United Kingdom labour law

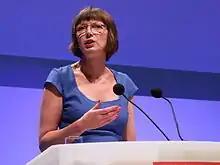
Between 2013 and 2022, Frances O'Grady was the General Secretary of the Trades Union Congress, which is the umbrella grouping for trade unions in England and Wales.

Because pension schemes save up significant amounts of money, which many people rely on in retirement, protection against an employer's insolvency, or dishonesty, or risks from the stock market were seen as necessary after the 1992 Robert Maxwell scandal. Defined contribution funds must be administered separately, not subject to an employer's undue influence. The Insolvency Act 1986 also requires that outstanding pension contributions are a preferential over creditors, except those with fixed security. However, defined benefit schemes are also meant to ensure everyone has a stable income regardless of whether they live a shorter or longer period after retirement. The Pensions Act 2004 sections 222 to 229 require that pension schemes have a minimum "statutory funding objective", with a statement of "funding principles", whose compliance is periodically evaluated by actuaries, and shortfalls are made up. The Pensions Regulator is the non-departmental body which is meant to oversee these standards, and compliance with trustee duties, which cannot be excluded. However, in "The Pensions Regulator v Lehman Brothers", the Supreme Court concluded that if the Pensions Regulator issued a "Financial Support Direction" to pay up funding, and it was not paid when a company had gone insolvent, this ranked like any other unsecured debt in insolvency, and did not have priority over banks that hold floating charges. In addition, there exists a Pensions Ombudsman who may hear complaints and take informal action against employers who fall short of their statutory duties. If all else fails, the Pension Protection Fund guarantees a sum is ensured, up to a statutory maximum.